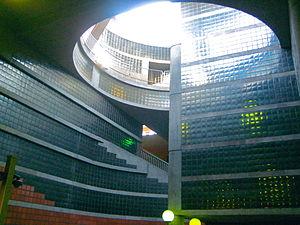
Station Outremont, métro de Montréal
Outremont est une station de la ligne bleue du métro de Montréal située dans l'arrondissement d'Outremont.